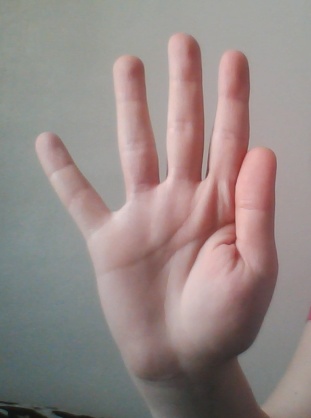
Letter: sheen